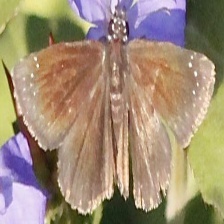
Species: SOOTYWING